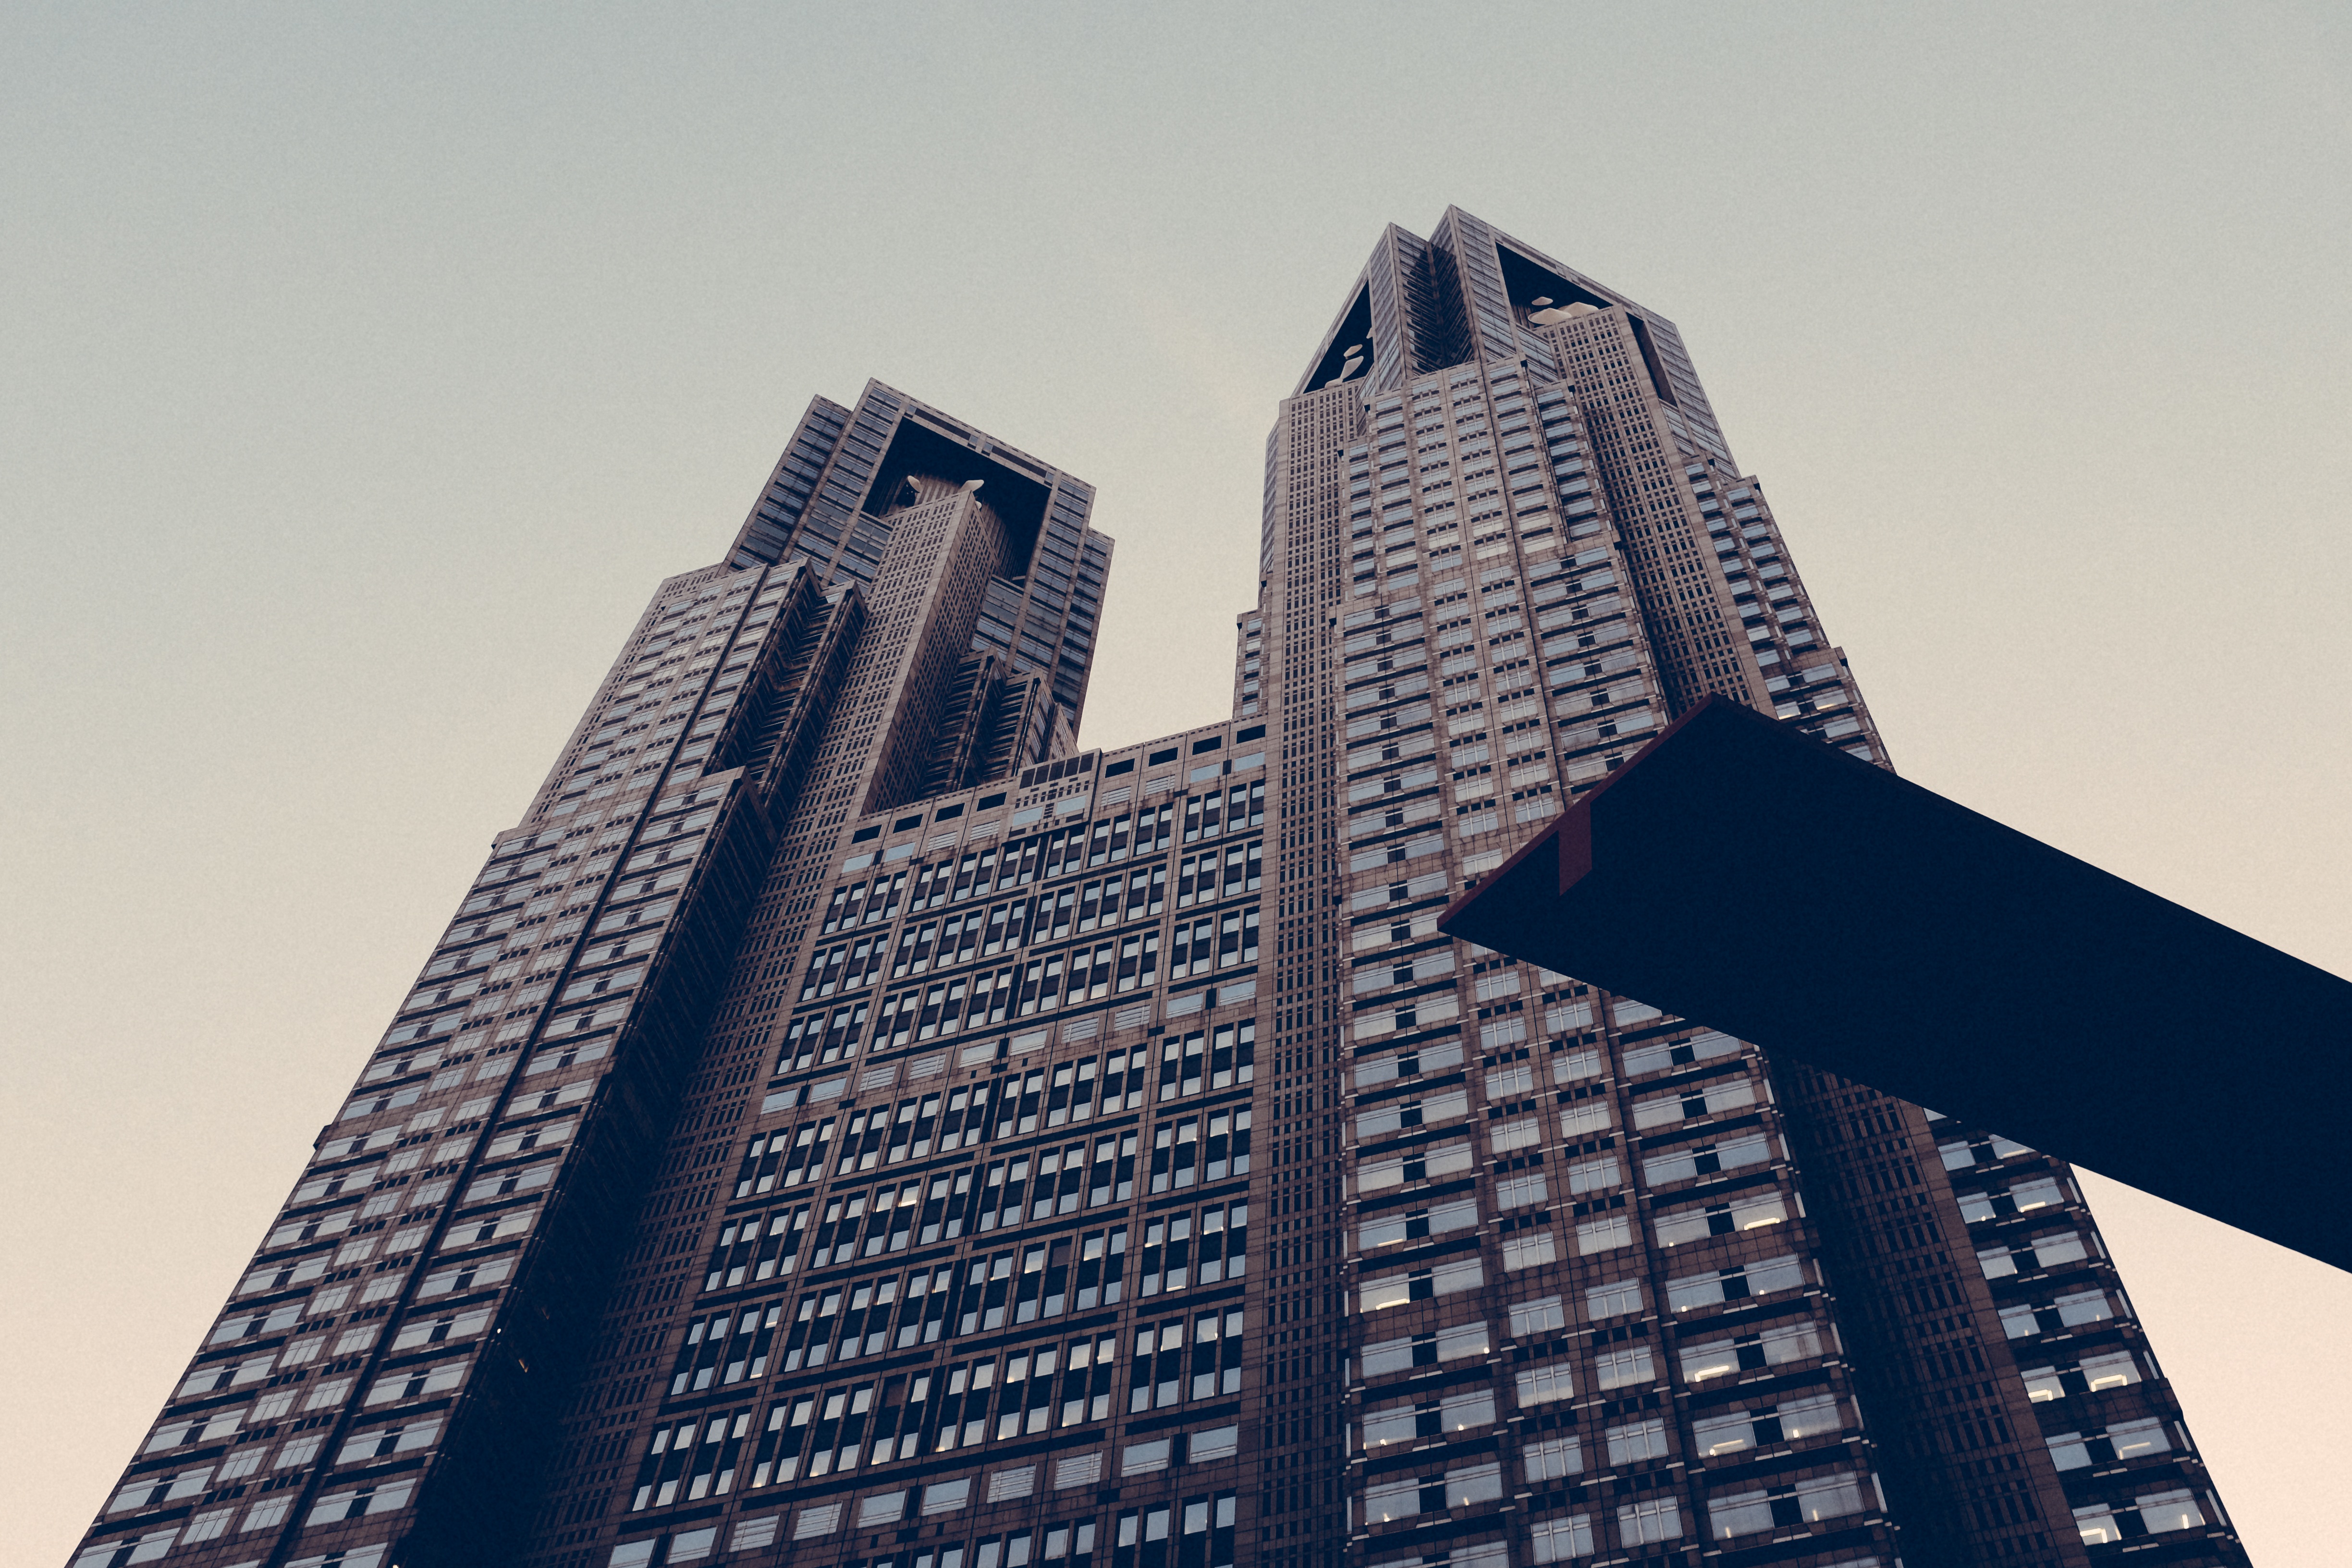
architecture, skyline, building, city, skyscraper, cityscape, downtown, line, tower, landmark, facade, blue, tower block, shape, metropolis, urban area